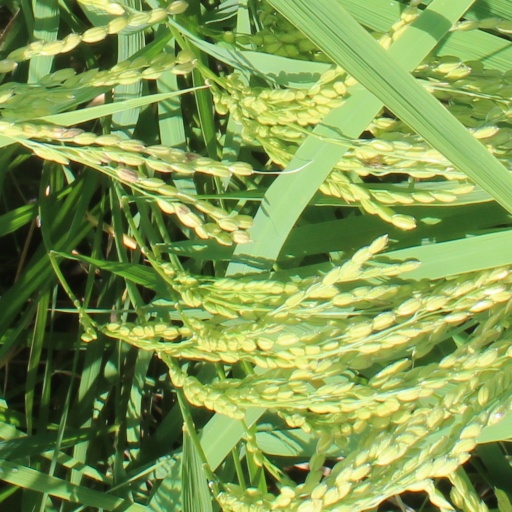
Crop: rice